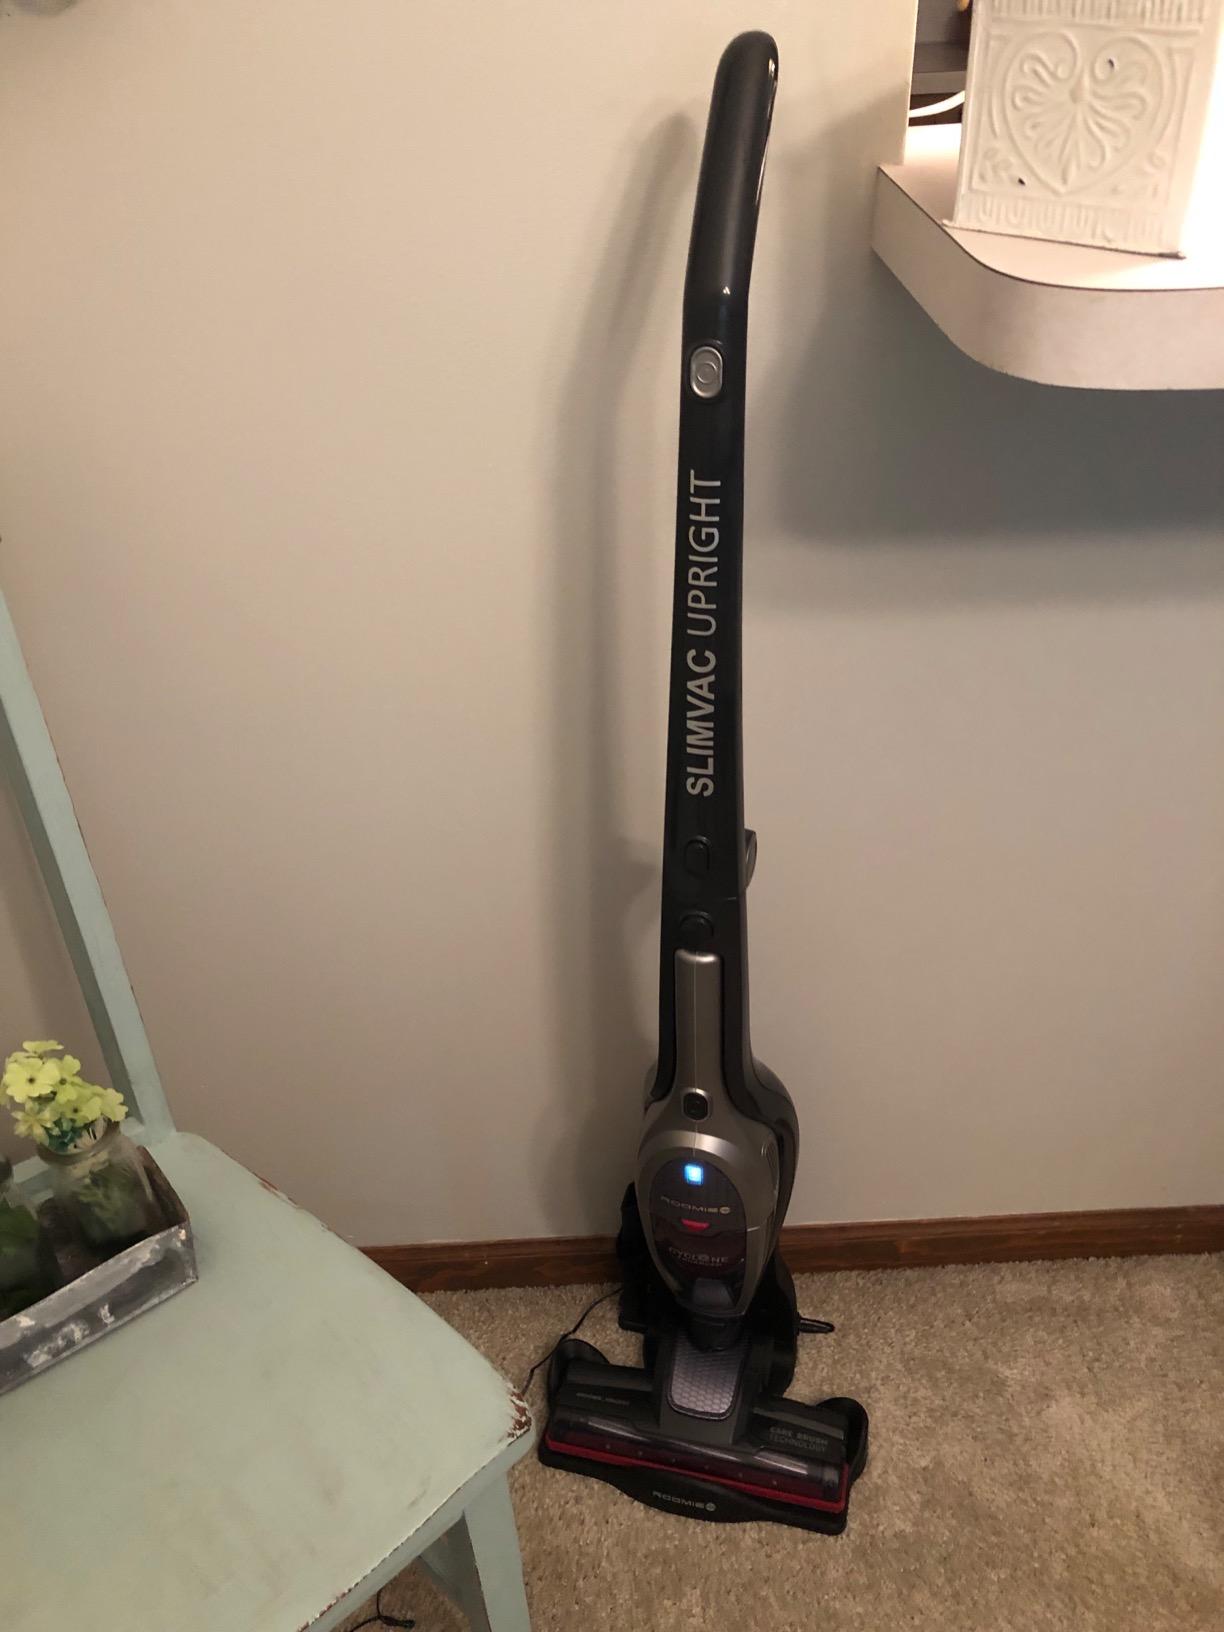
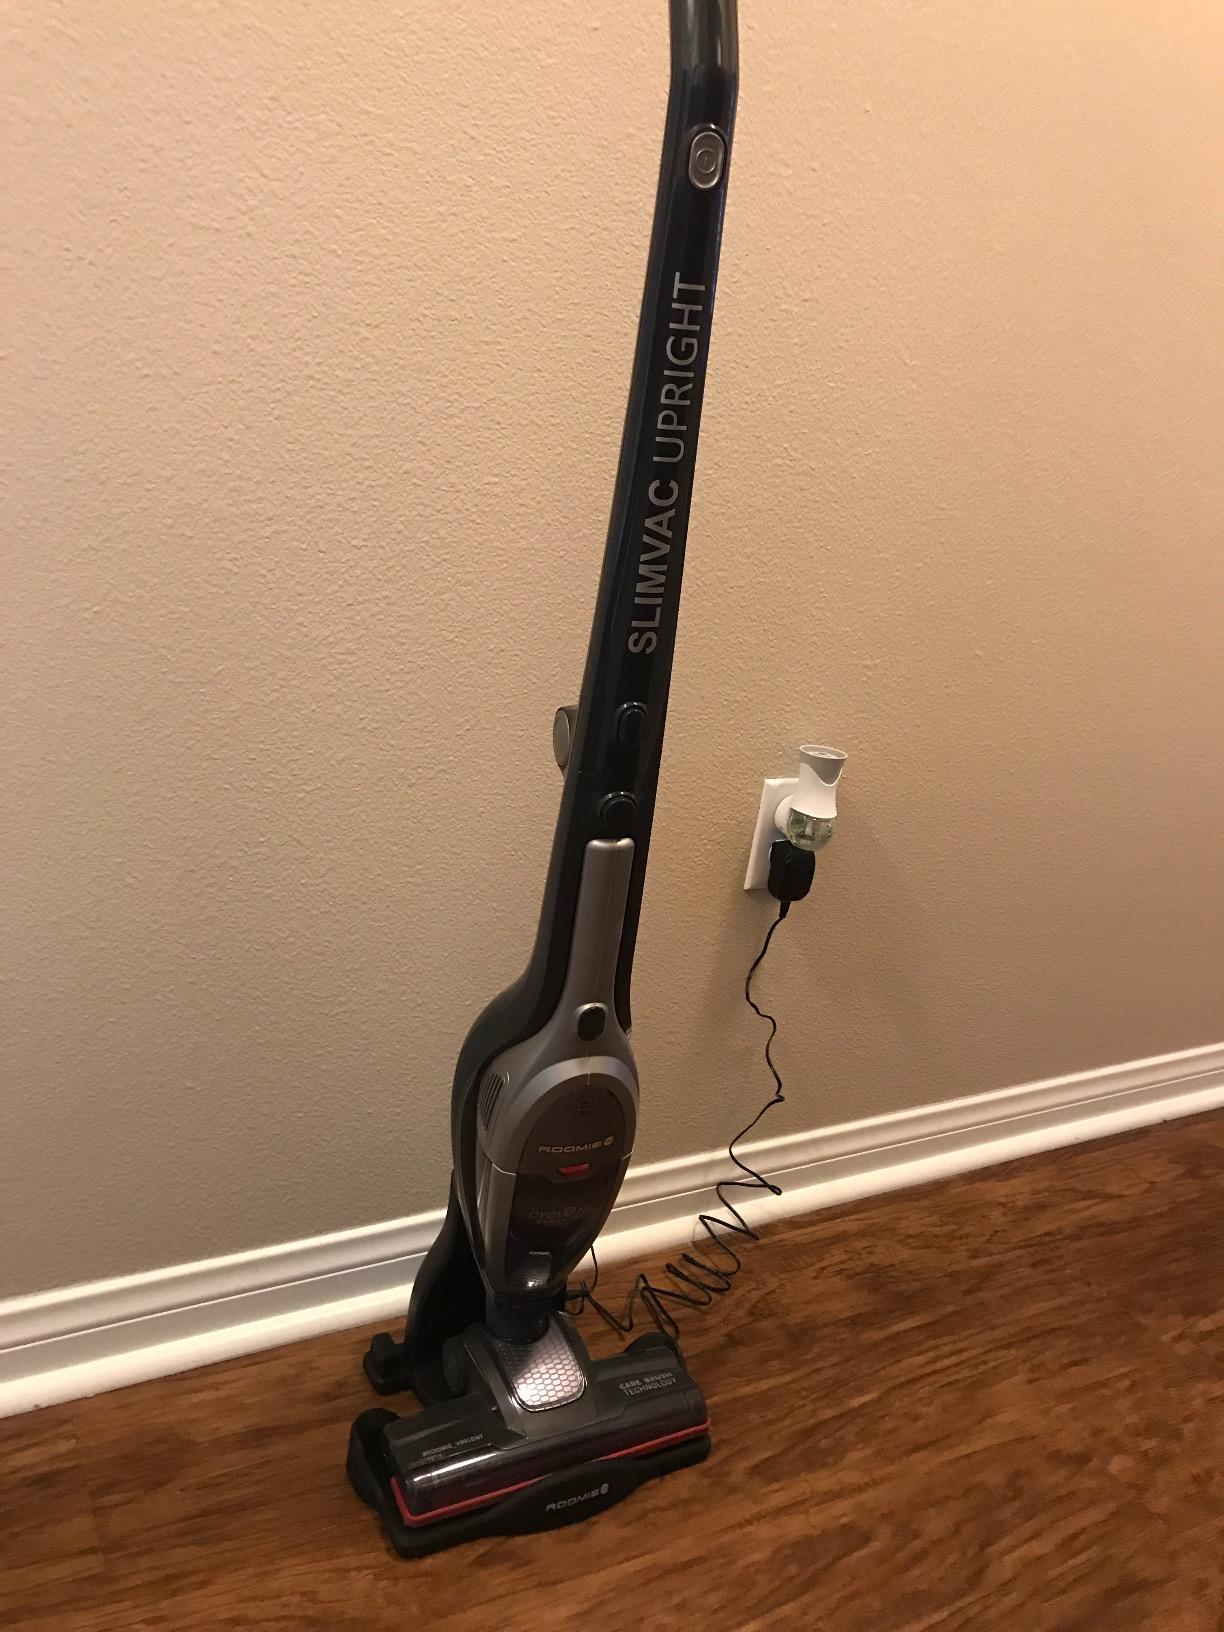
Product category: items_vacuum
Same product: yes